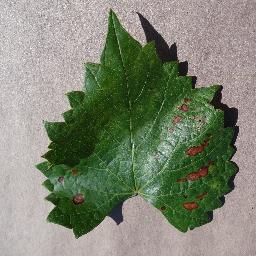
Label: Grape___Esca_(Black_Measles)